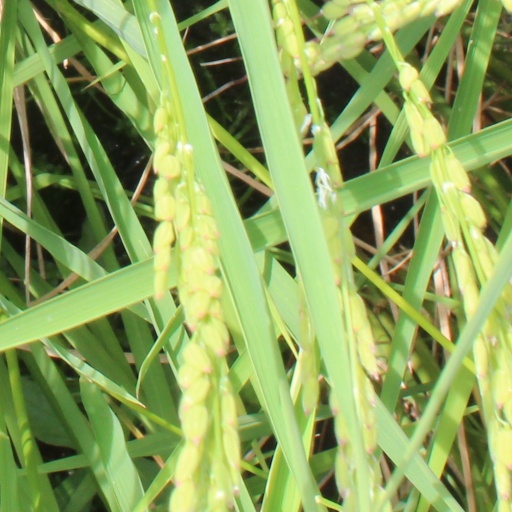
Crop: rice